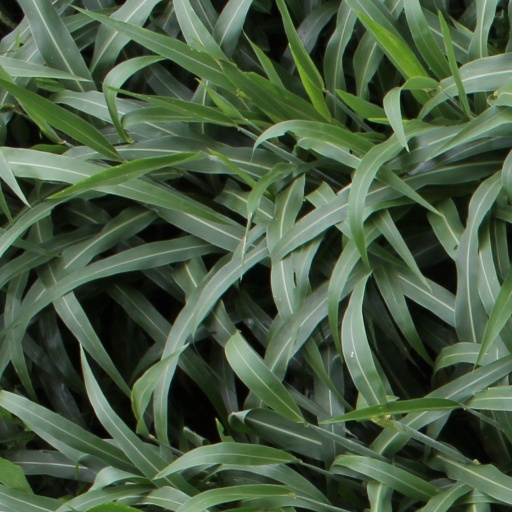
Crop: sorghum